Julian Klein von Diepold

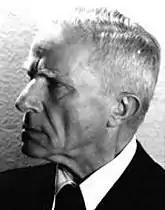
Julian Klein von Diepold(date unknown)

Julian Klein von Diepold (25 January 1868, Dortmund - 20 November 1947, Norderney) was a German landscape and portrait painter, associated with the Düsseldorfer Malerschule.